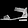
Label: Sandal